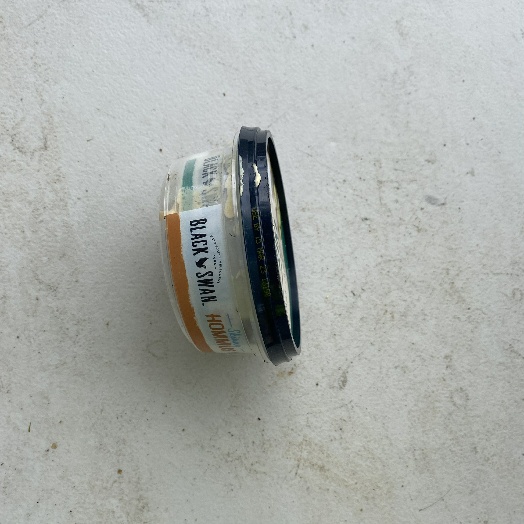
Label: Plastic